Wendish-German double church

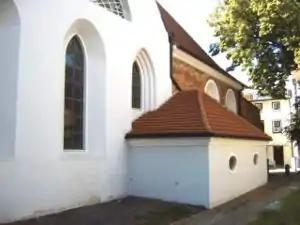
Vestry of both naves, on the left the Wendish church, on the right the German church

The Wendish-German double church (Lower Sorbian "Serbsko-nimska dwójna cerkwja we Wětošowje") is a so-called double church in Vetschau (Wětošow)/Spreewald, Germany. The Protestant church consists of two naves standing side by side, with a common tower and vestry.